2024 World Open (snooker)

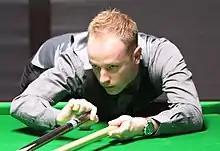
Chris Wakelin (pictured) compiled three century breaks to defeat the 10th seed Ali Carter 51.

Matches involving defending champion Trump, reigning World Champion Luca Brecel, the two highestranked Chinese players Ding Junhui and Zhang Anda, and four Chinese wildcards (Wang Xinbo, Wang Xinzhong, Gong Chenzhi, and Lan Yuhao) were held over and played at the main venue in Yushan. The heldover matches were played on 18 March as the best of nine .